Culture of Malaysia

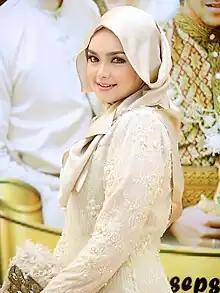
Siti Nurhaliza wearing a tudung

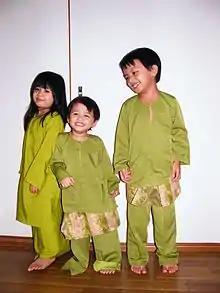
Malay children dressed for Hari raya

Malaysia's cuisine reflects the multiethnic makeup of its population, and is defined by its diversity. Many cultures from Malaysia and the surrounding areas have greatly influenced Malaysian cuisine, with strong influence from Malay, Chinese, Indian, Thai, Javanese, and Sumatran cuisines. Much of this is due to Malaysia being a part of the ancient spice route. The cuisine is very similar to that of Singapore and Brunei, and also bears resemblance to Filipino cuisine. The different states of Malaysia have varied dishes, and often the food in Malaysia is different from the original dishes.